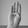
ASL letter: B